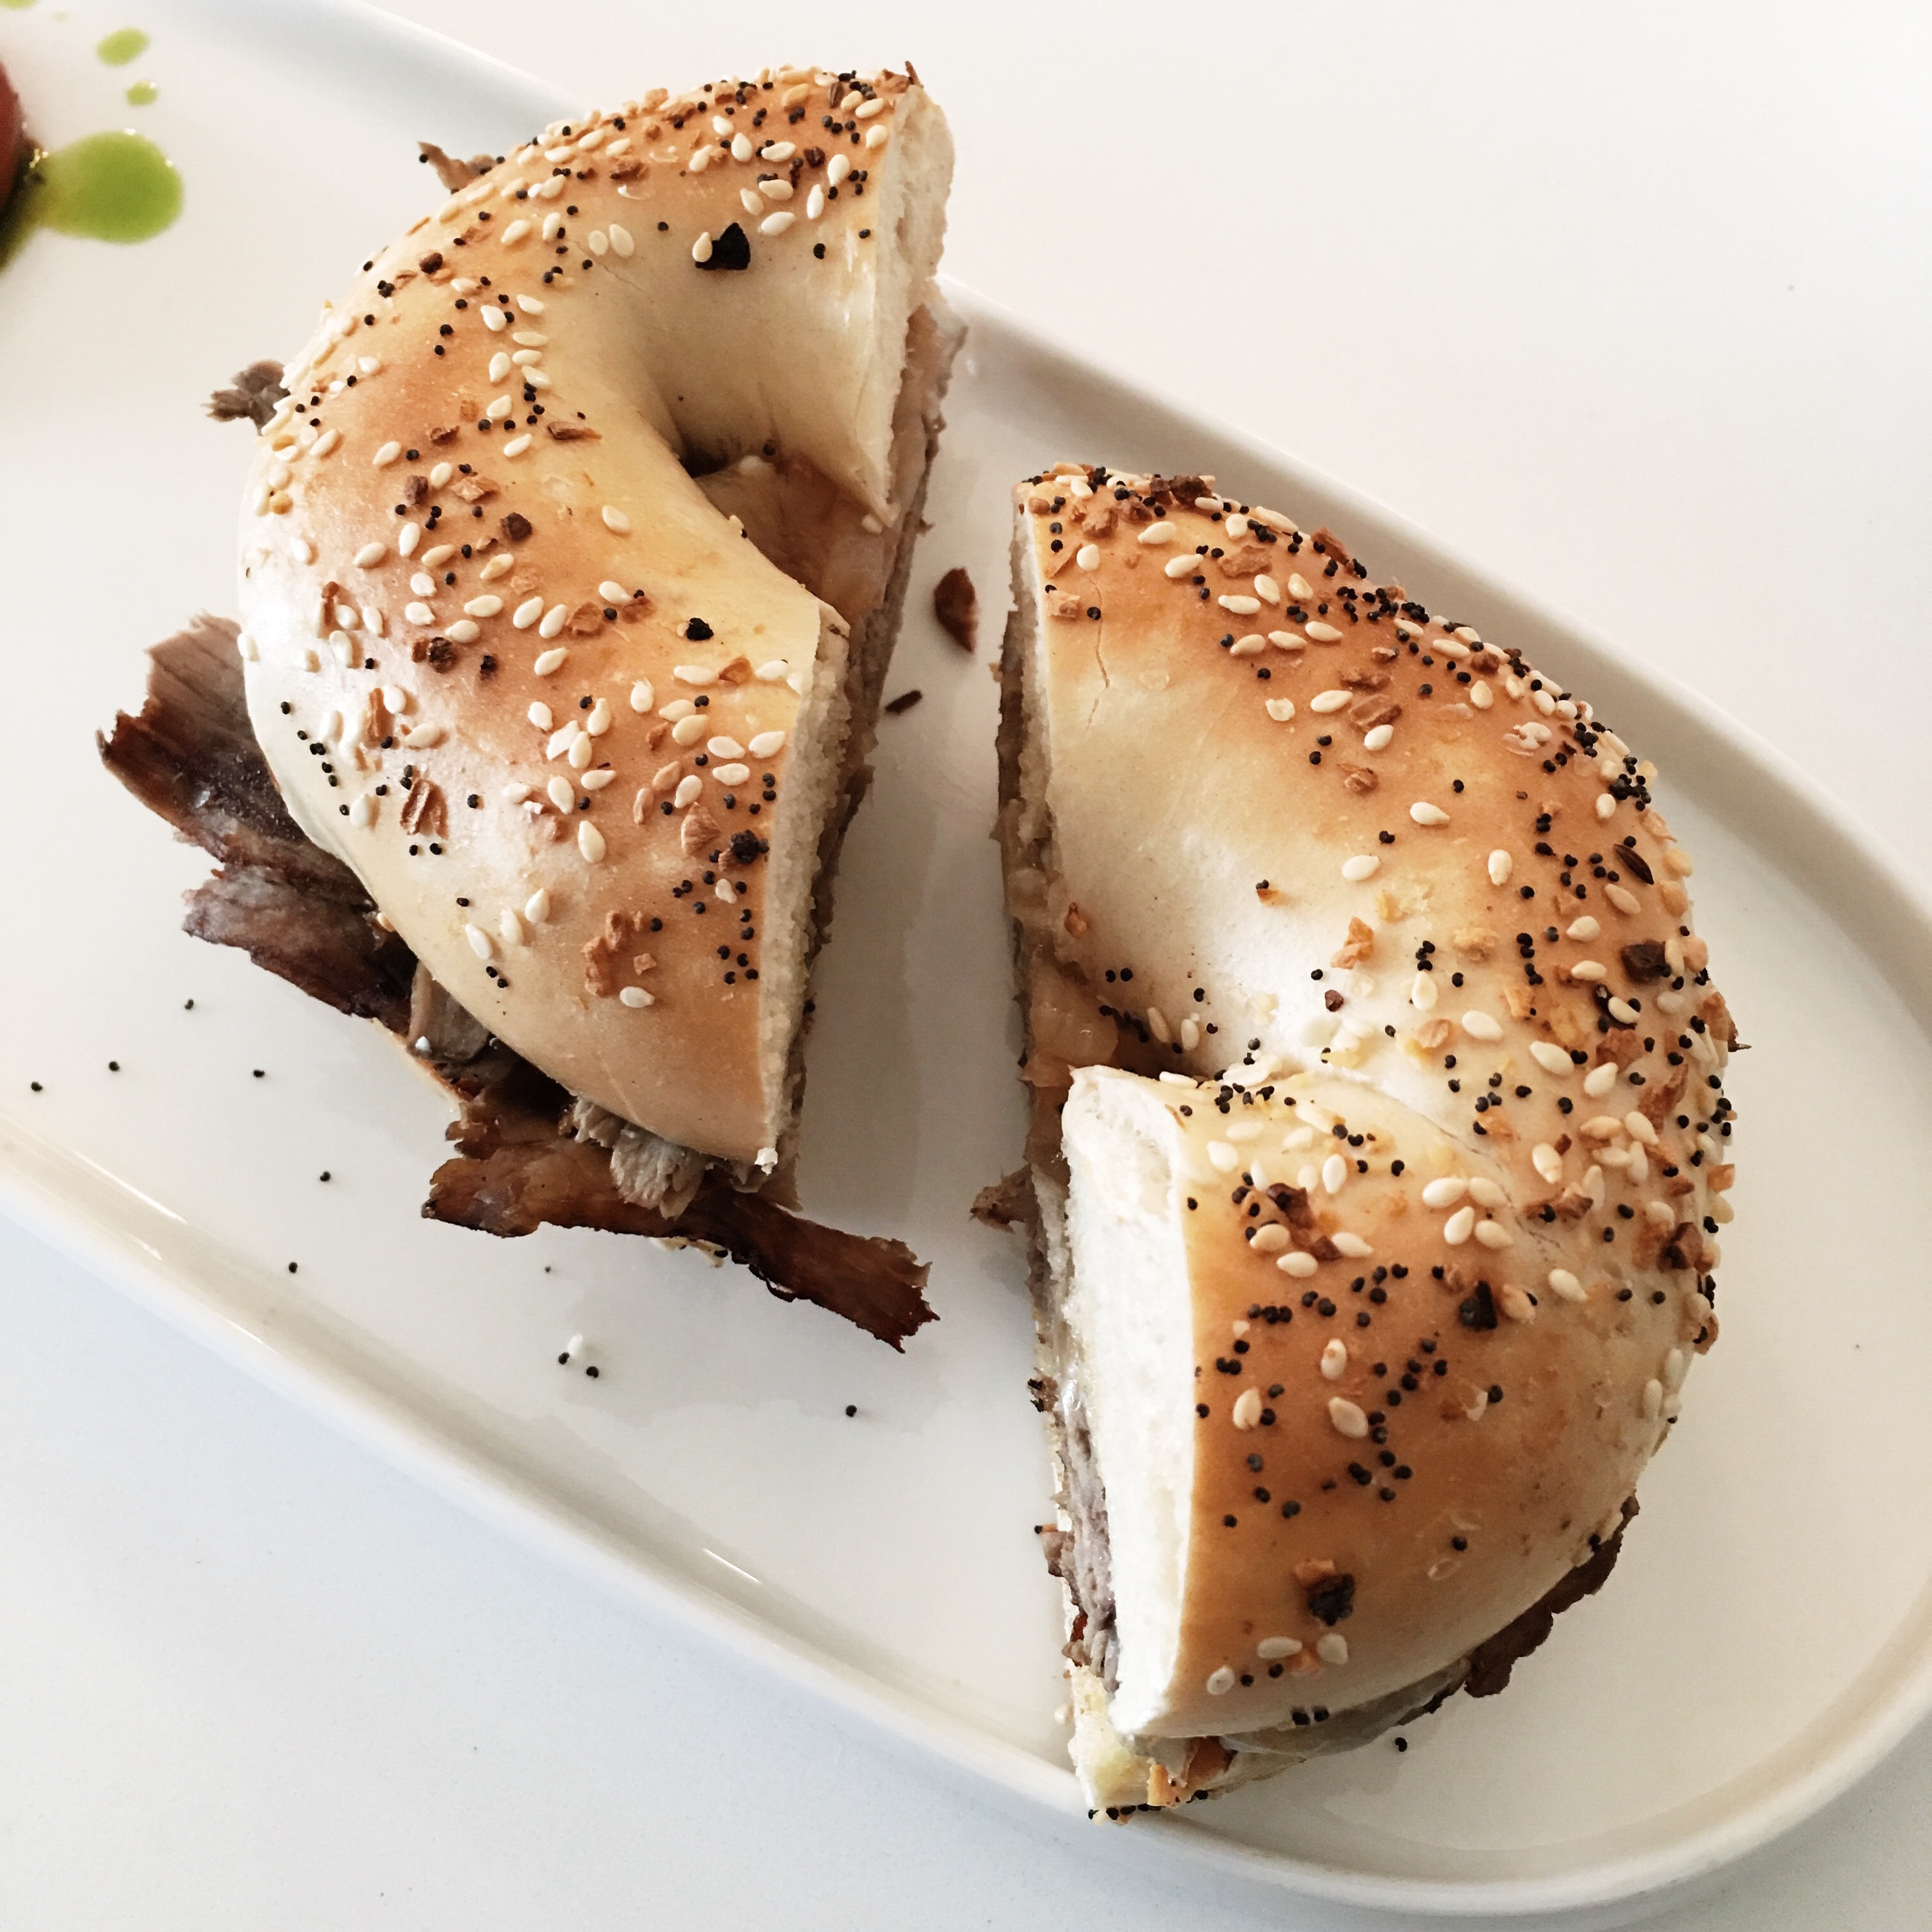
dish, food, produce, dessert, coconut, baked goods, flavor, glaze